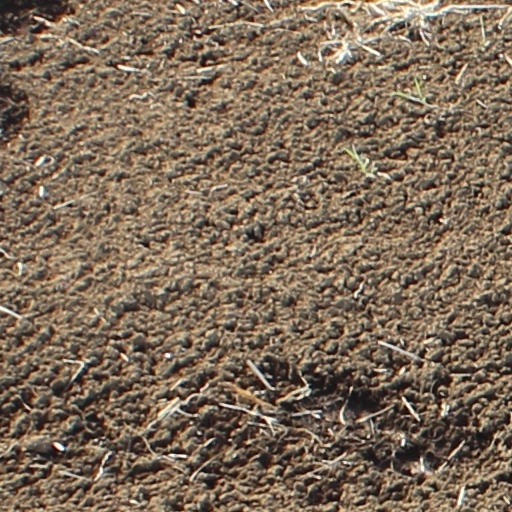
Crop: wheat